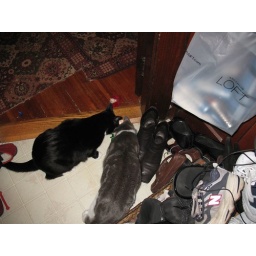
12-09-07 cats in hats and trees 006